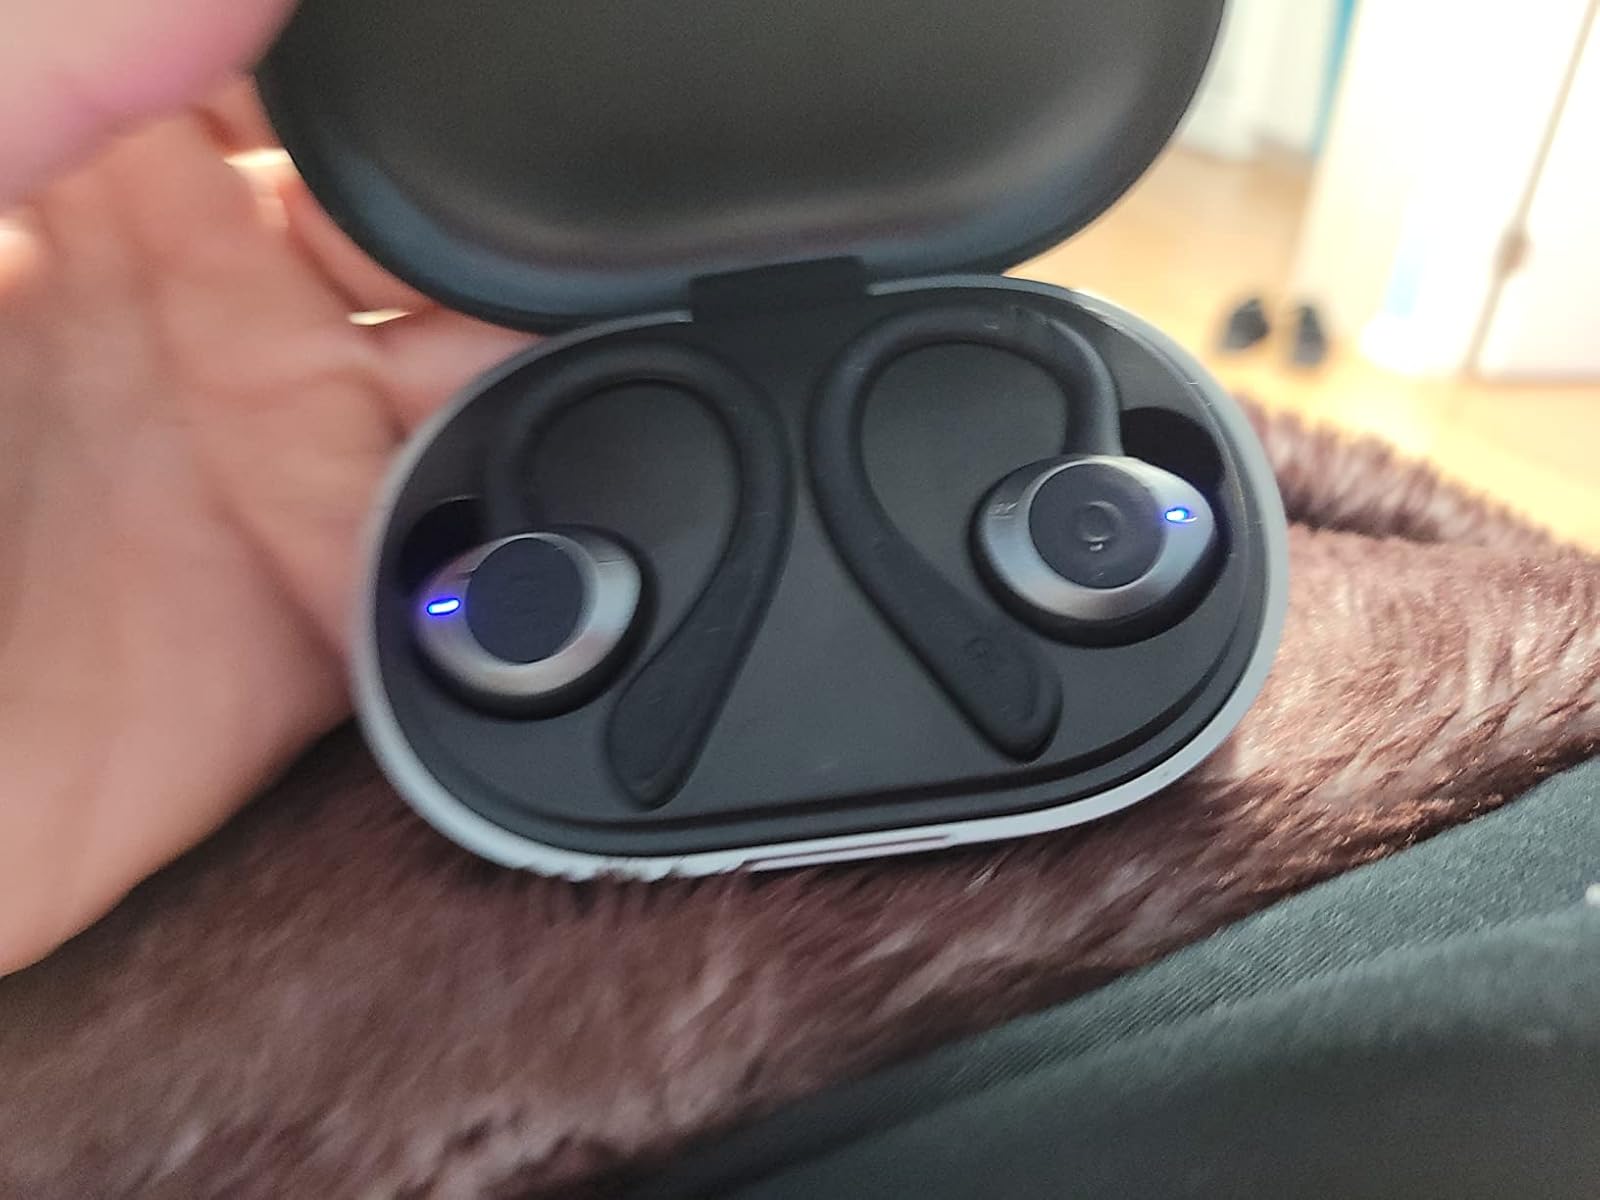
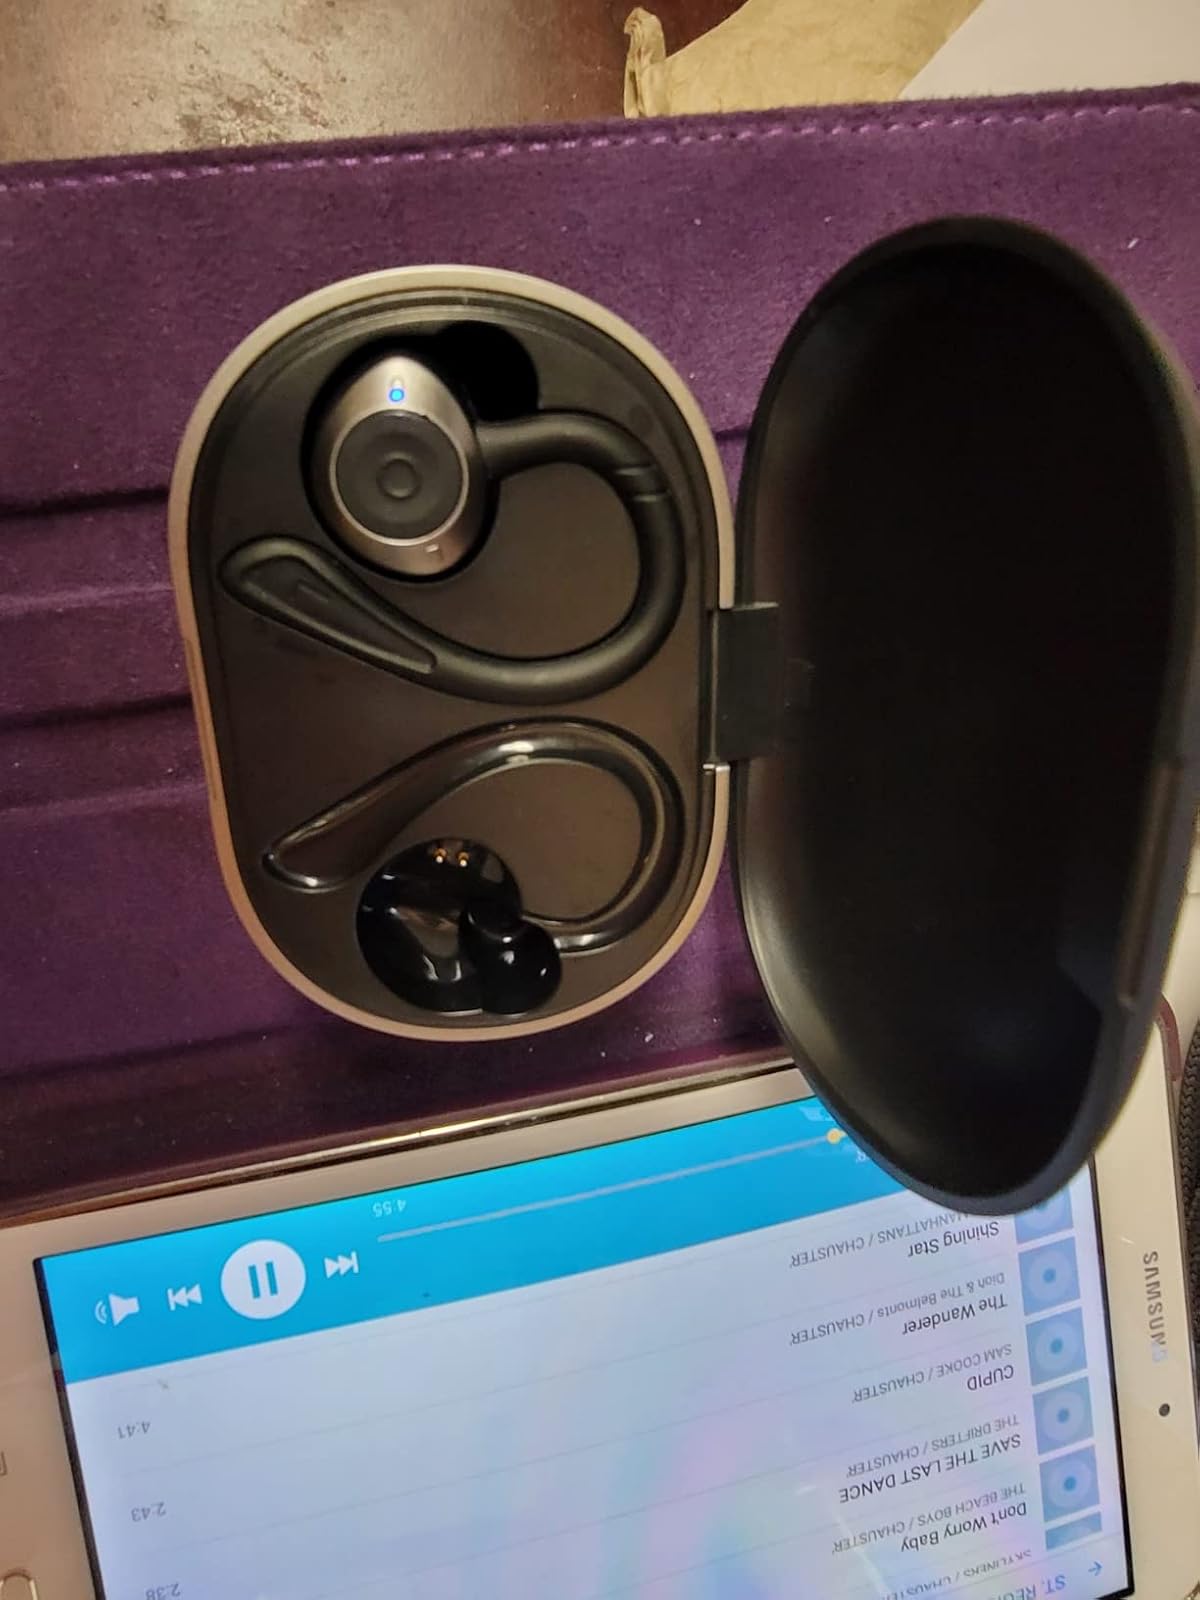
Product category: earbuds
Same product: yes